Omar Shendi

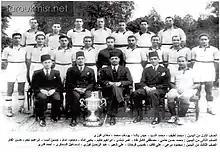
Shendi (third from right, front standing row) with Zamalek in 1939

Internationally, Shendi was called to represent Egypt at the 1936 Olympics in Berlin, but did not see any playing time, as the team was eliminated by Austria in the group stage.